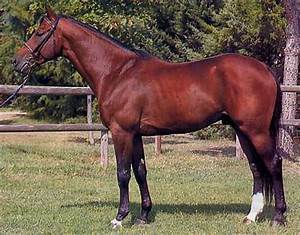
Label: horse